Charging Bull

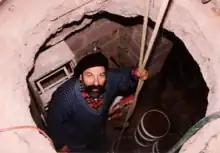
Arturo Di Modica in 54 Crosby St studio where "Charging Bull" was conceived

The bull was cast by the Bedi-Makky Art Foundry in Greenpoint, Brooklyn. Di Modica spent $360,000 to create, cast, and install the sculpture following the 1987 stock market crash. The sculpture was Di Modica's idea. Having arrived penniless in the United States in 1970, Di Modica felt indebted to the nation for welcoming him and enabling his career as a successful sculptor. "Charging Bull" was intended to inspire each person who came into contact with it to carry on fighting through the hard times after the 1987 stock market crash. Di Modica later recounted to art writer Anthony Haden-Guest, "My point was to show people that if you want to do something in a moment things are very bad, you can do it. You can do it by yourself. My point was that you must be strong."